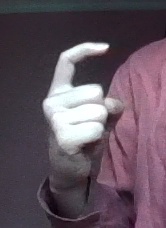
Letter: ra